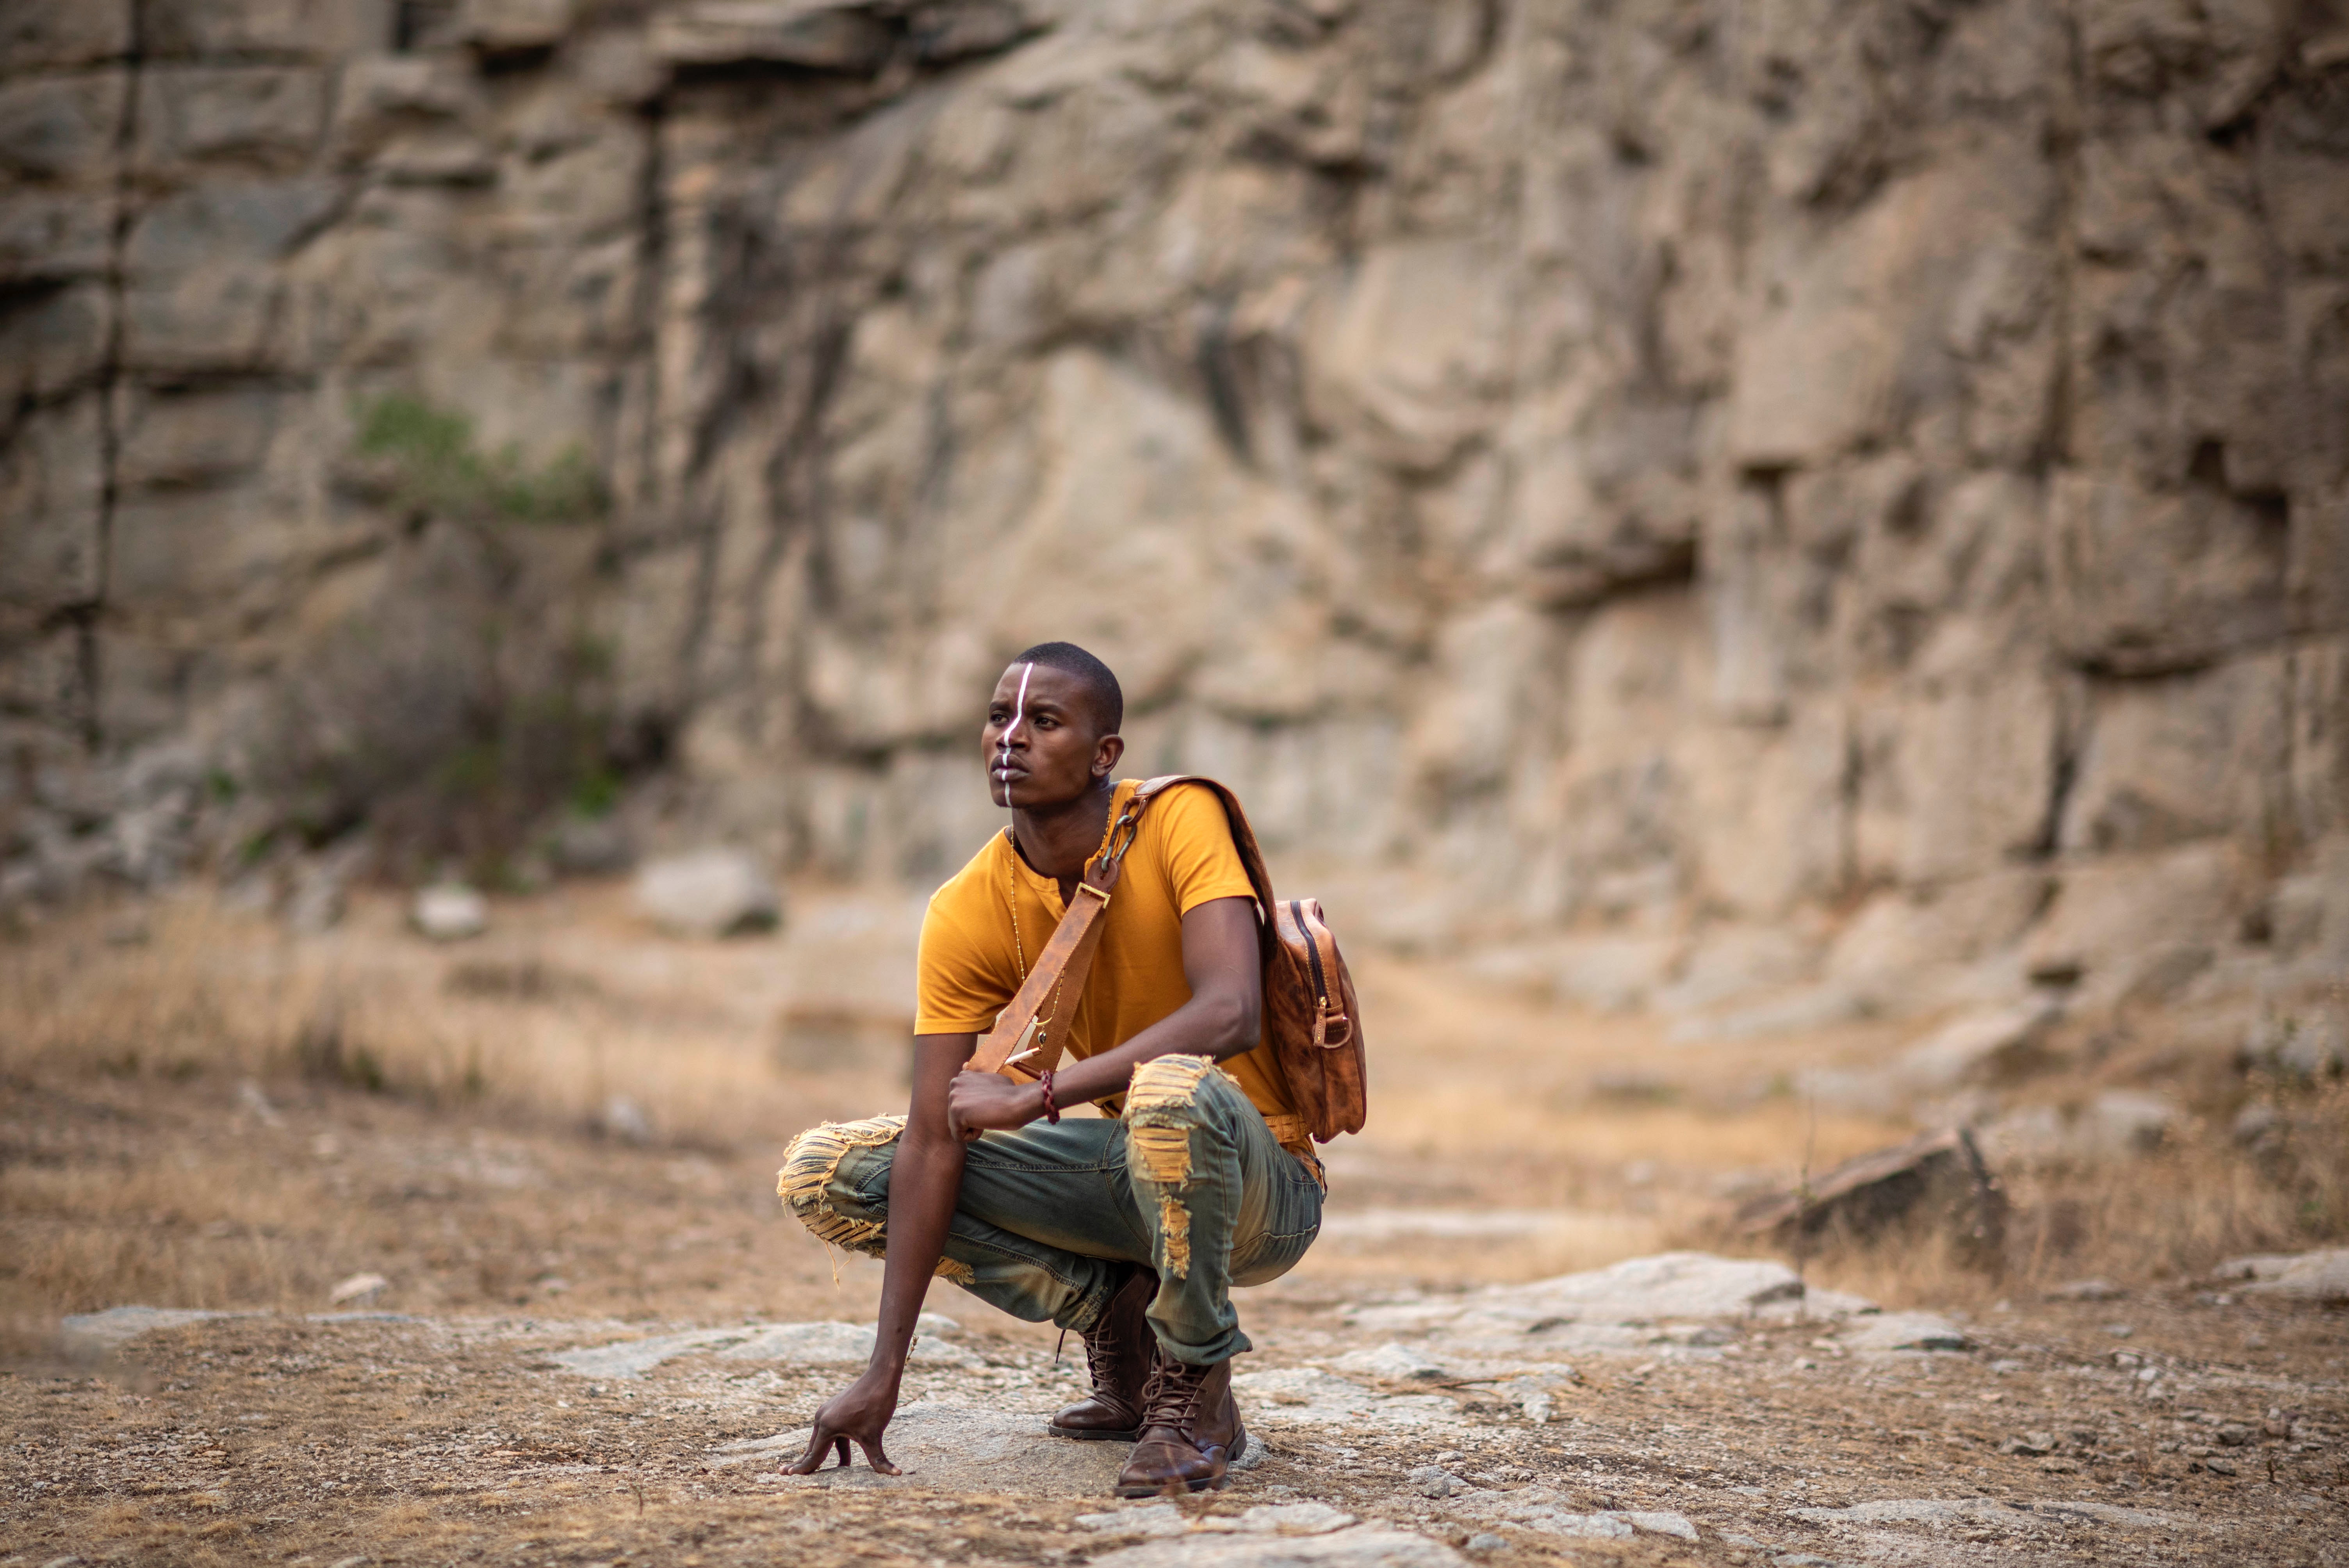
adventure, rock, tree, wadi, geology, recreation, geological phenomenon, landscape